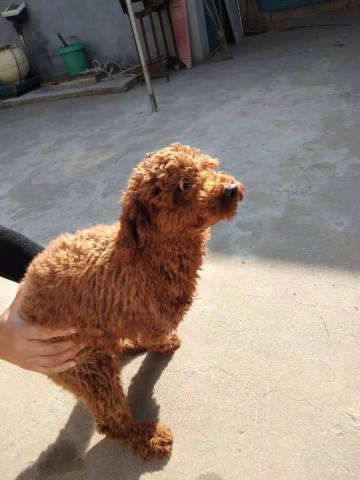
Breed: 7449-n000128-teddy